Brazilian Romantic painting

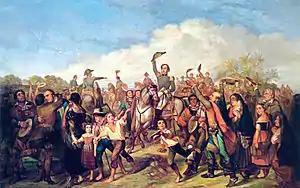
François Moreaux: "Announcement of Independence"

Porto-Alegre possessed a multifaceted range of talents. He served as a diplomat, art critic, historian, architect, set designer, poet, and writer. While his contributions to painting were limited, he is recognized as a mentor to the following generation and arguably the most quintessential figure of Brazilian Romanticism. His lasting impact stemmed from his efforts in organizing the academy, promoting nationalism, advocating for the social relevance of art, and championing progress in general. The founding of the periodical "Nitheroy" in 1836 is considered a pivotal moment in the early stages of Brazilian Romanticism. In a speech at the solemn session of the academy in 1855 he said: